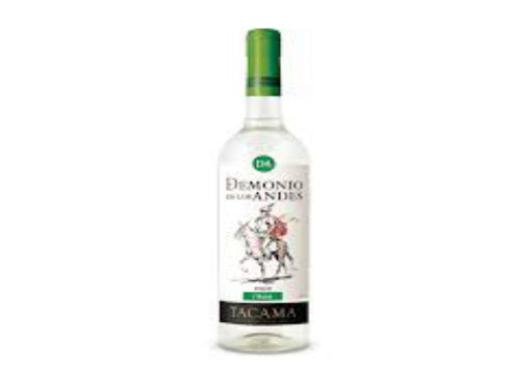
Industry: Food